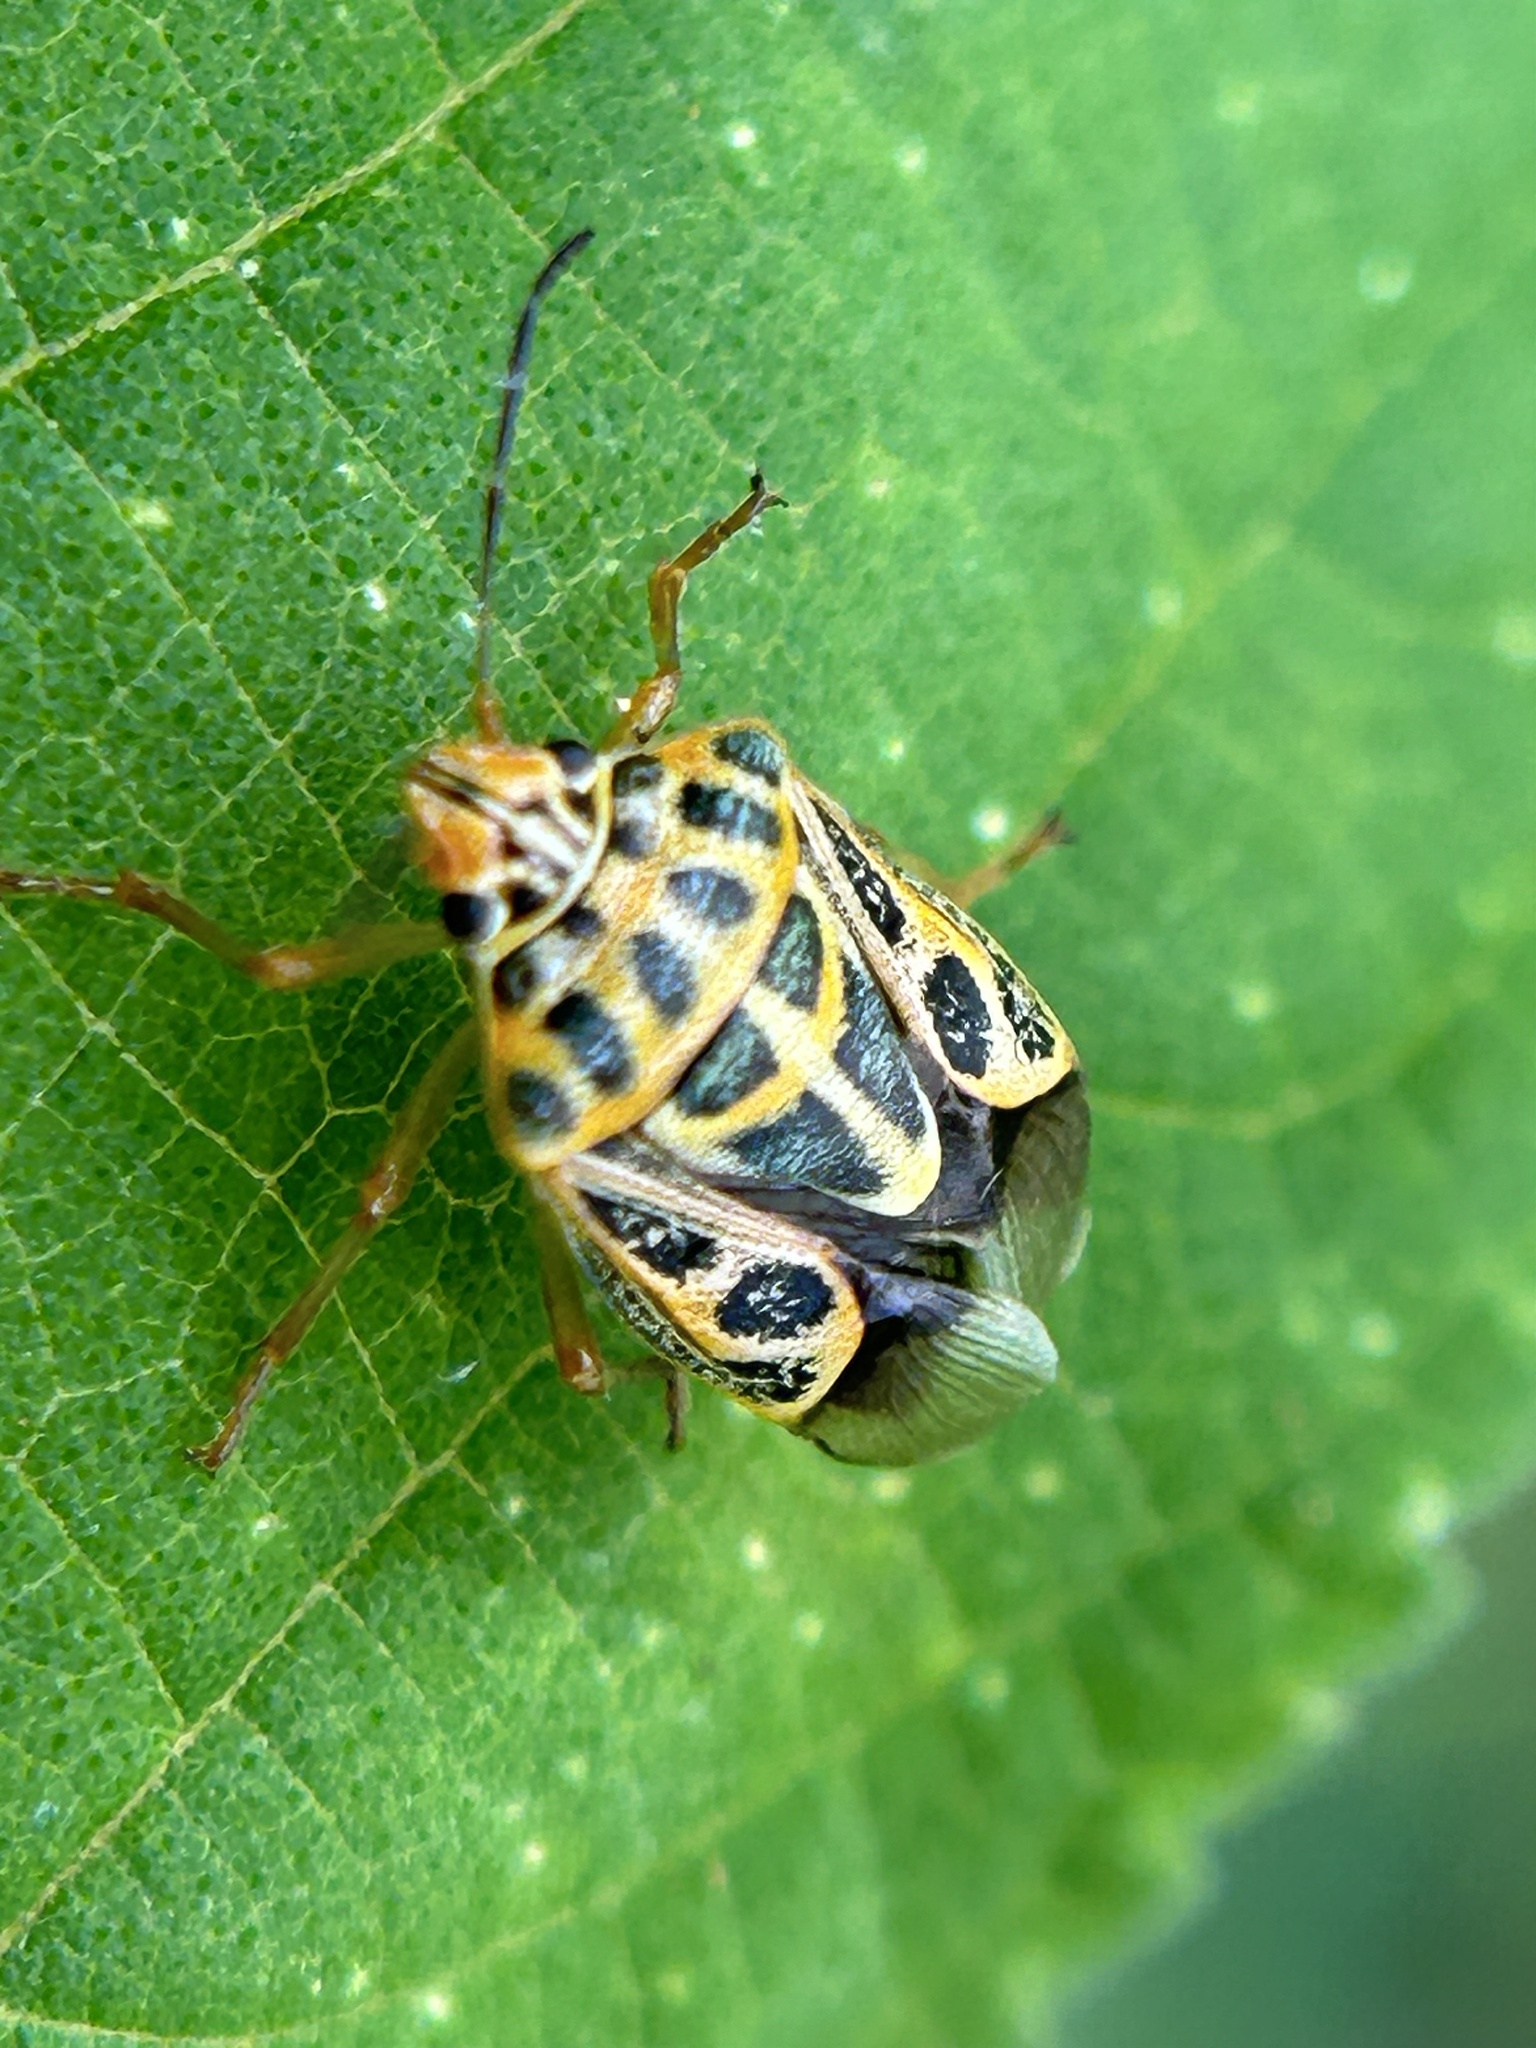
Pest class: stink_bug